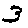
Label: 3